Music television

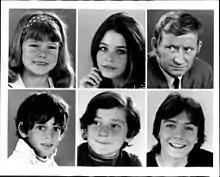
"The Partridge Family" cast in 1970

In the 1960s, NBC, CBS and ABC formed most of the music television market establishing themselves as the main sources for current music. A main contributor to the solidification of music broadcasting was the development of programs specifically designed to showcase music acts. This led to more technicians, set designers, producers, and directors training to specifically produce television content. The programs were of better quality than in the 1950s and gave a youthful, more dynamic look to pre-existing shows, such as "The Ed Sullivan Show". The shift in production modality started to attract corporate sponsorships such as Ford, who used ad space in "The Lively Ones" to promote the Fairlane sedan to young-aged car buyers.